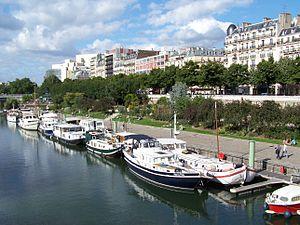
Le boulevard de la Bastille est une voie du 12ᵉ arrondissement de Paris dans le quartier des Quinze-Vingts suivant le port de plaisance de Paris Arsenal.